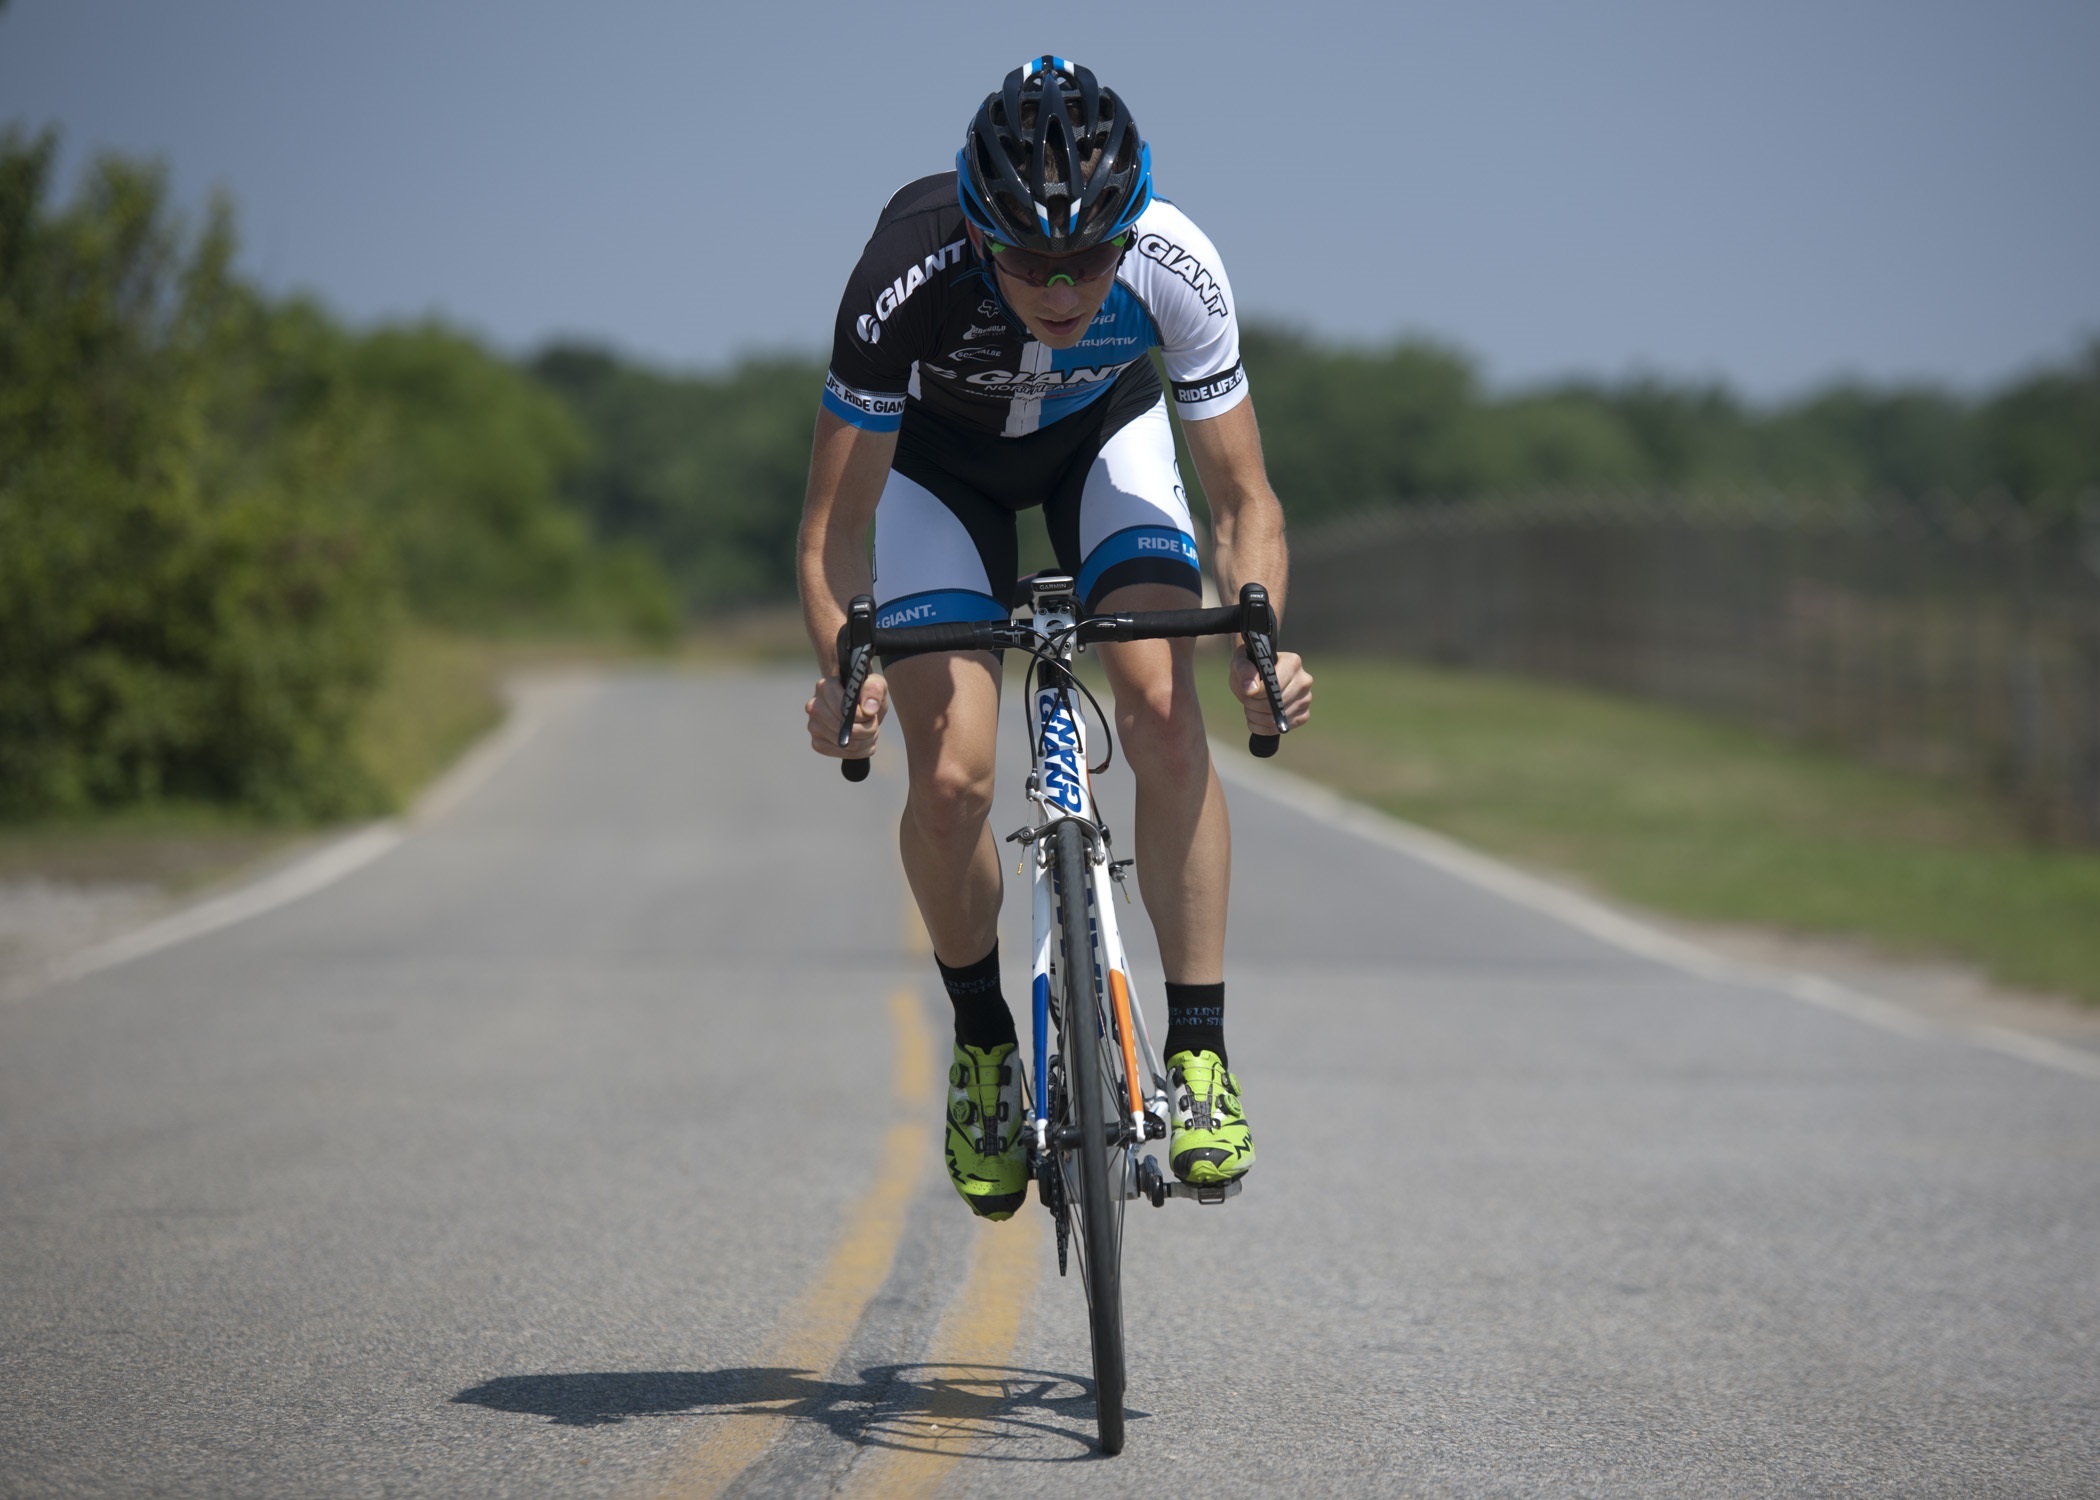
road, sport, bicycle, recreation, cyclist, vehicle, exercise, extreme sport, fitness, activity, sports equipment, mountain bike, riding, cycling, race, sports, biking, racing, active, adult, road cycling, outdoor recreation, road racing, cycle sport, bicycle racing, road bicycle, endurance sports, racing bicycle, road bicycle racing, duathlon